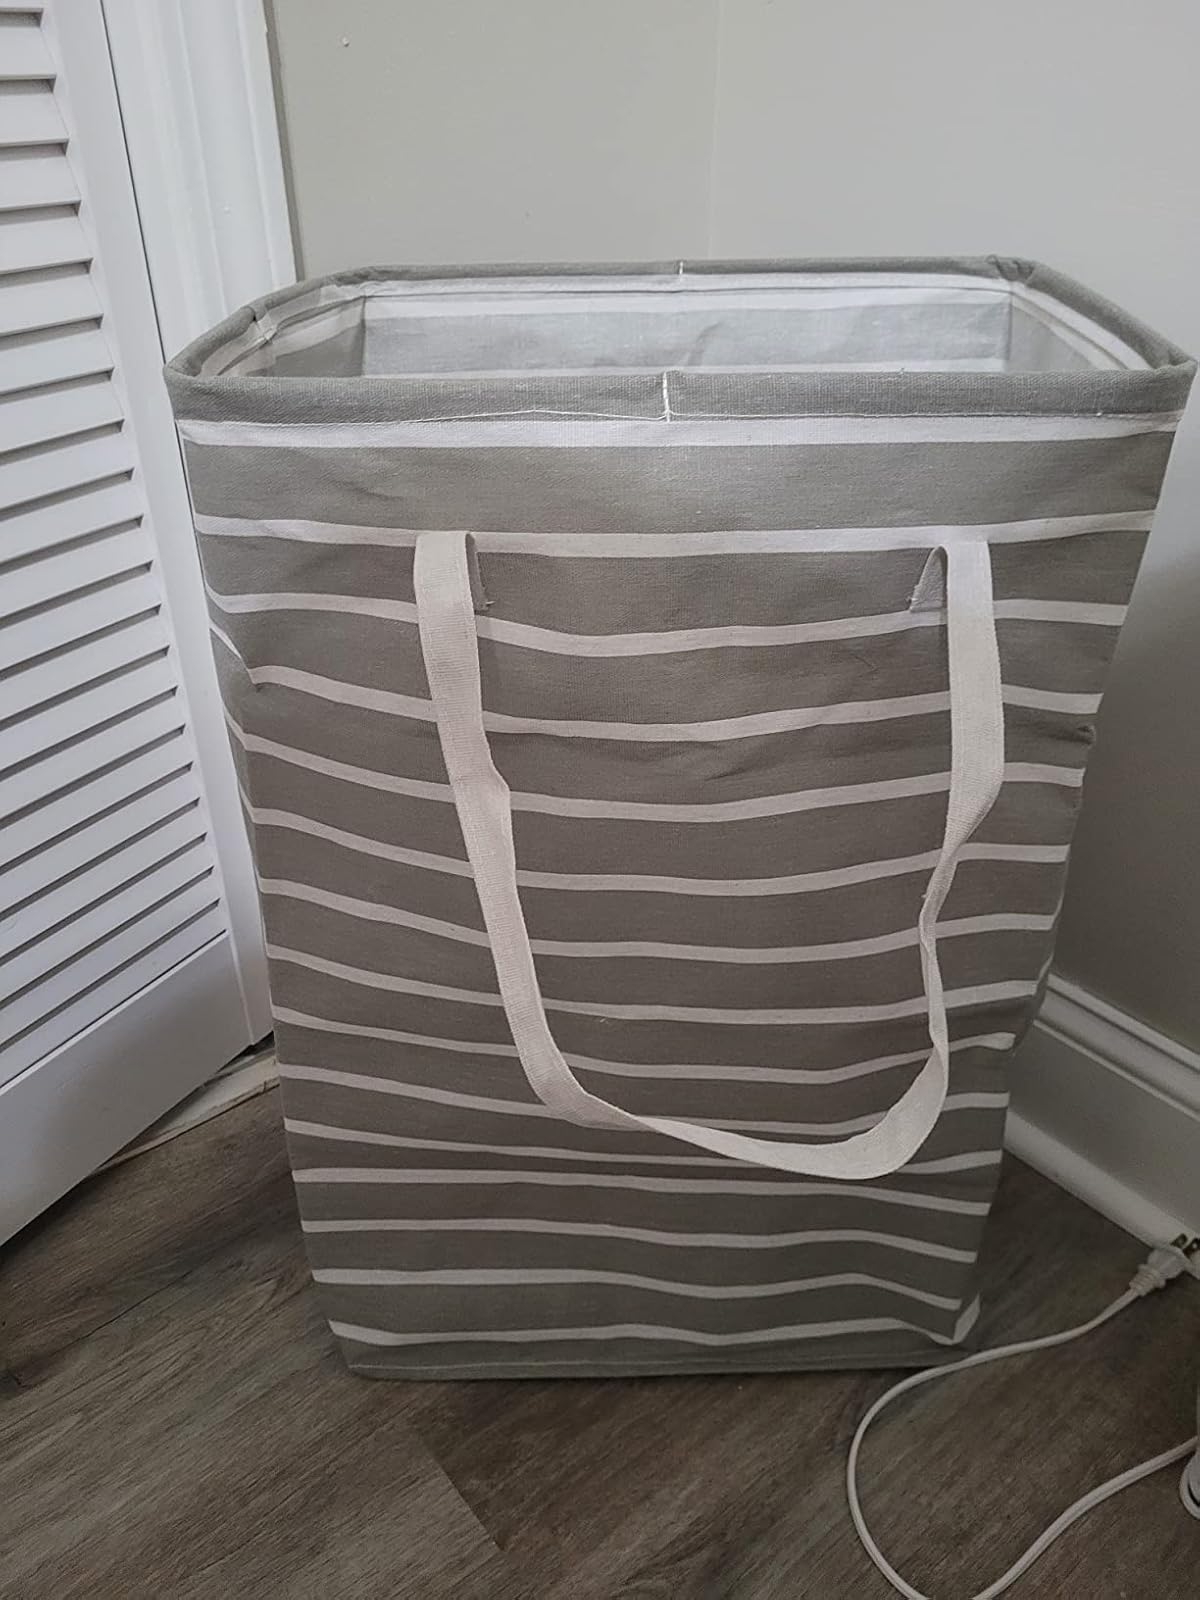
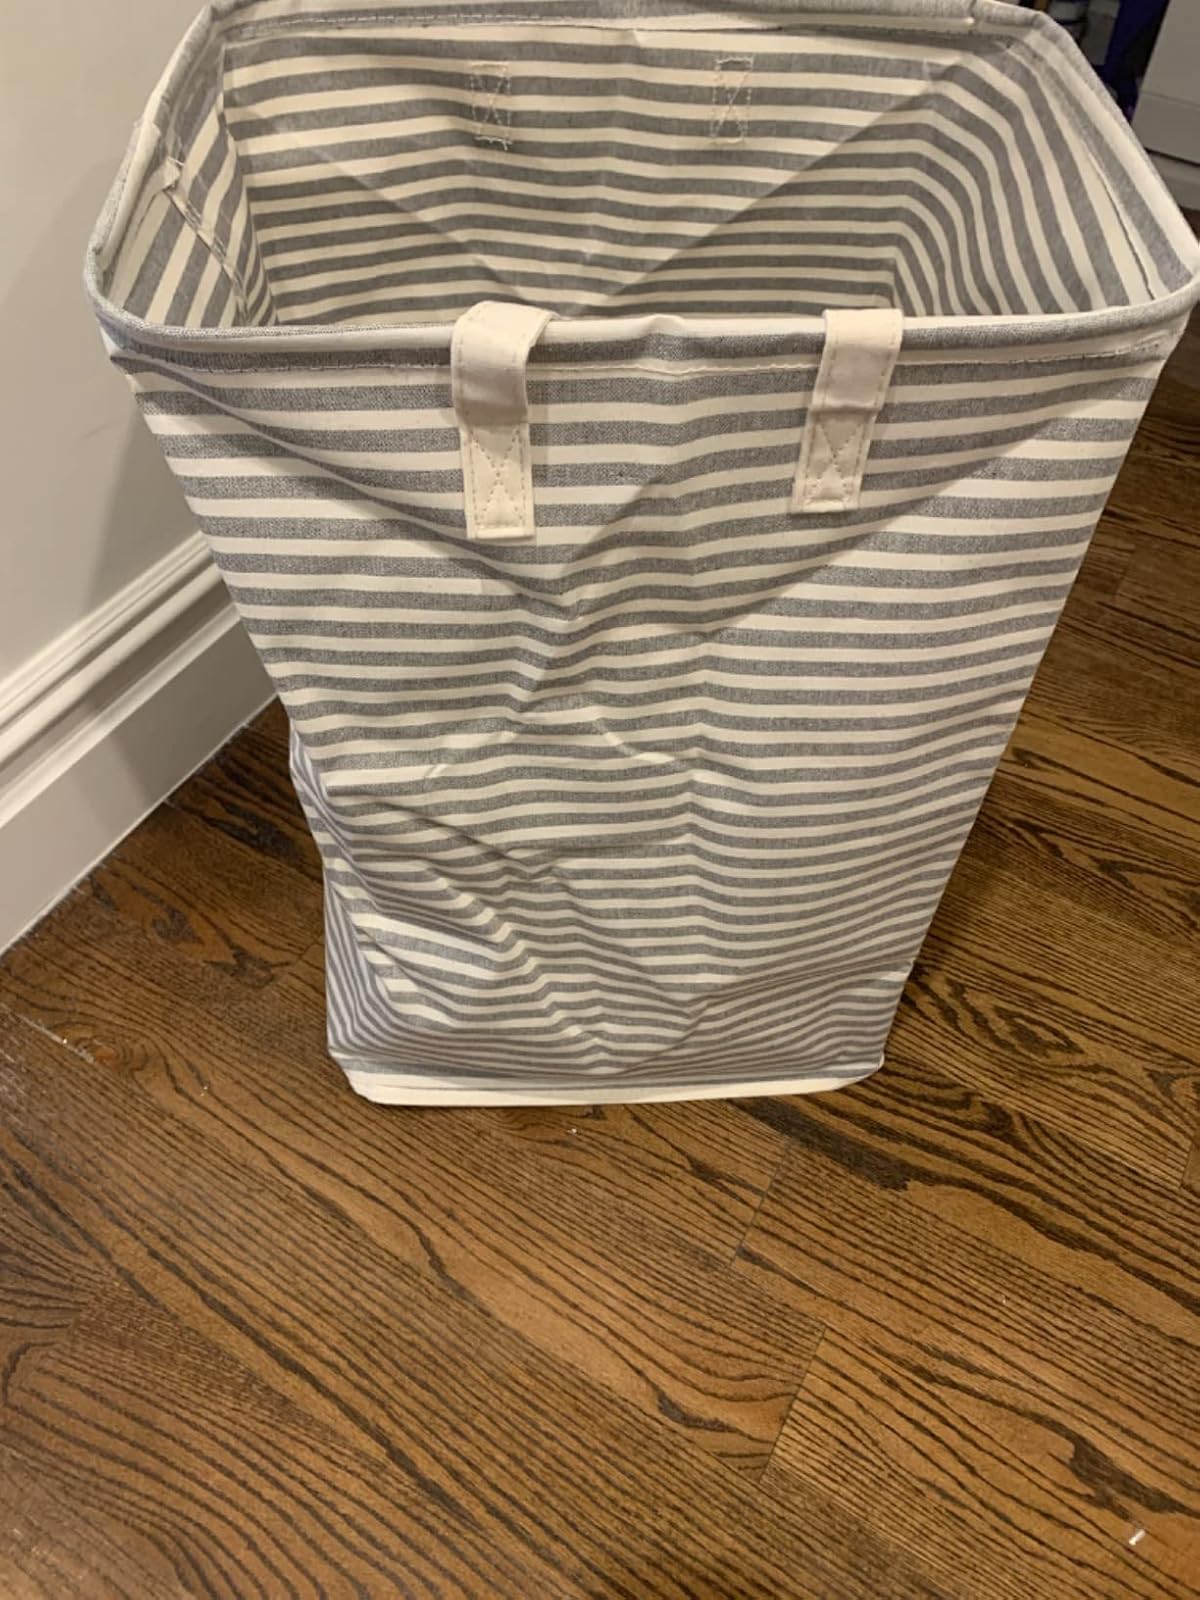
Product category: items_hamper
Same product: no